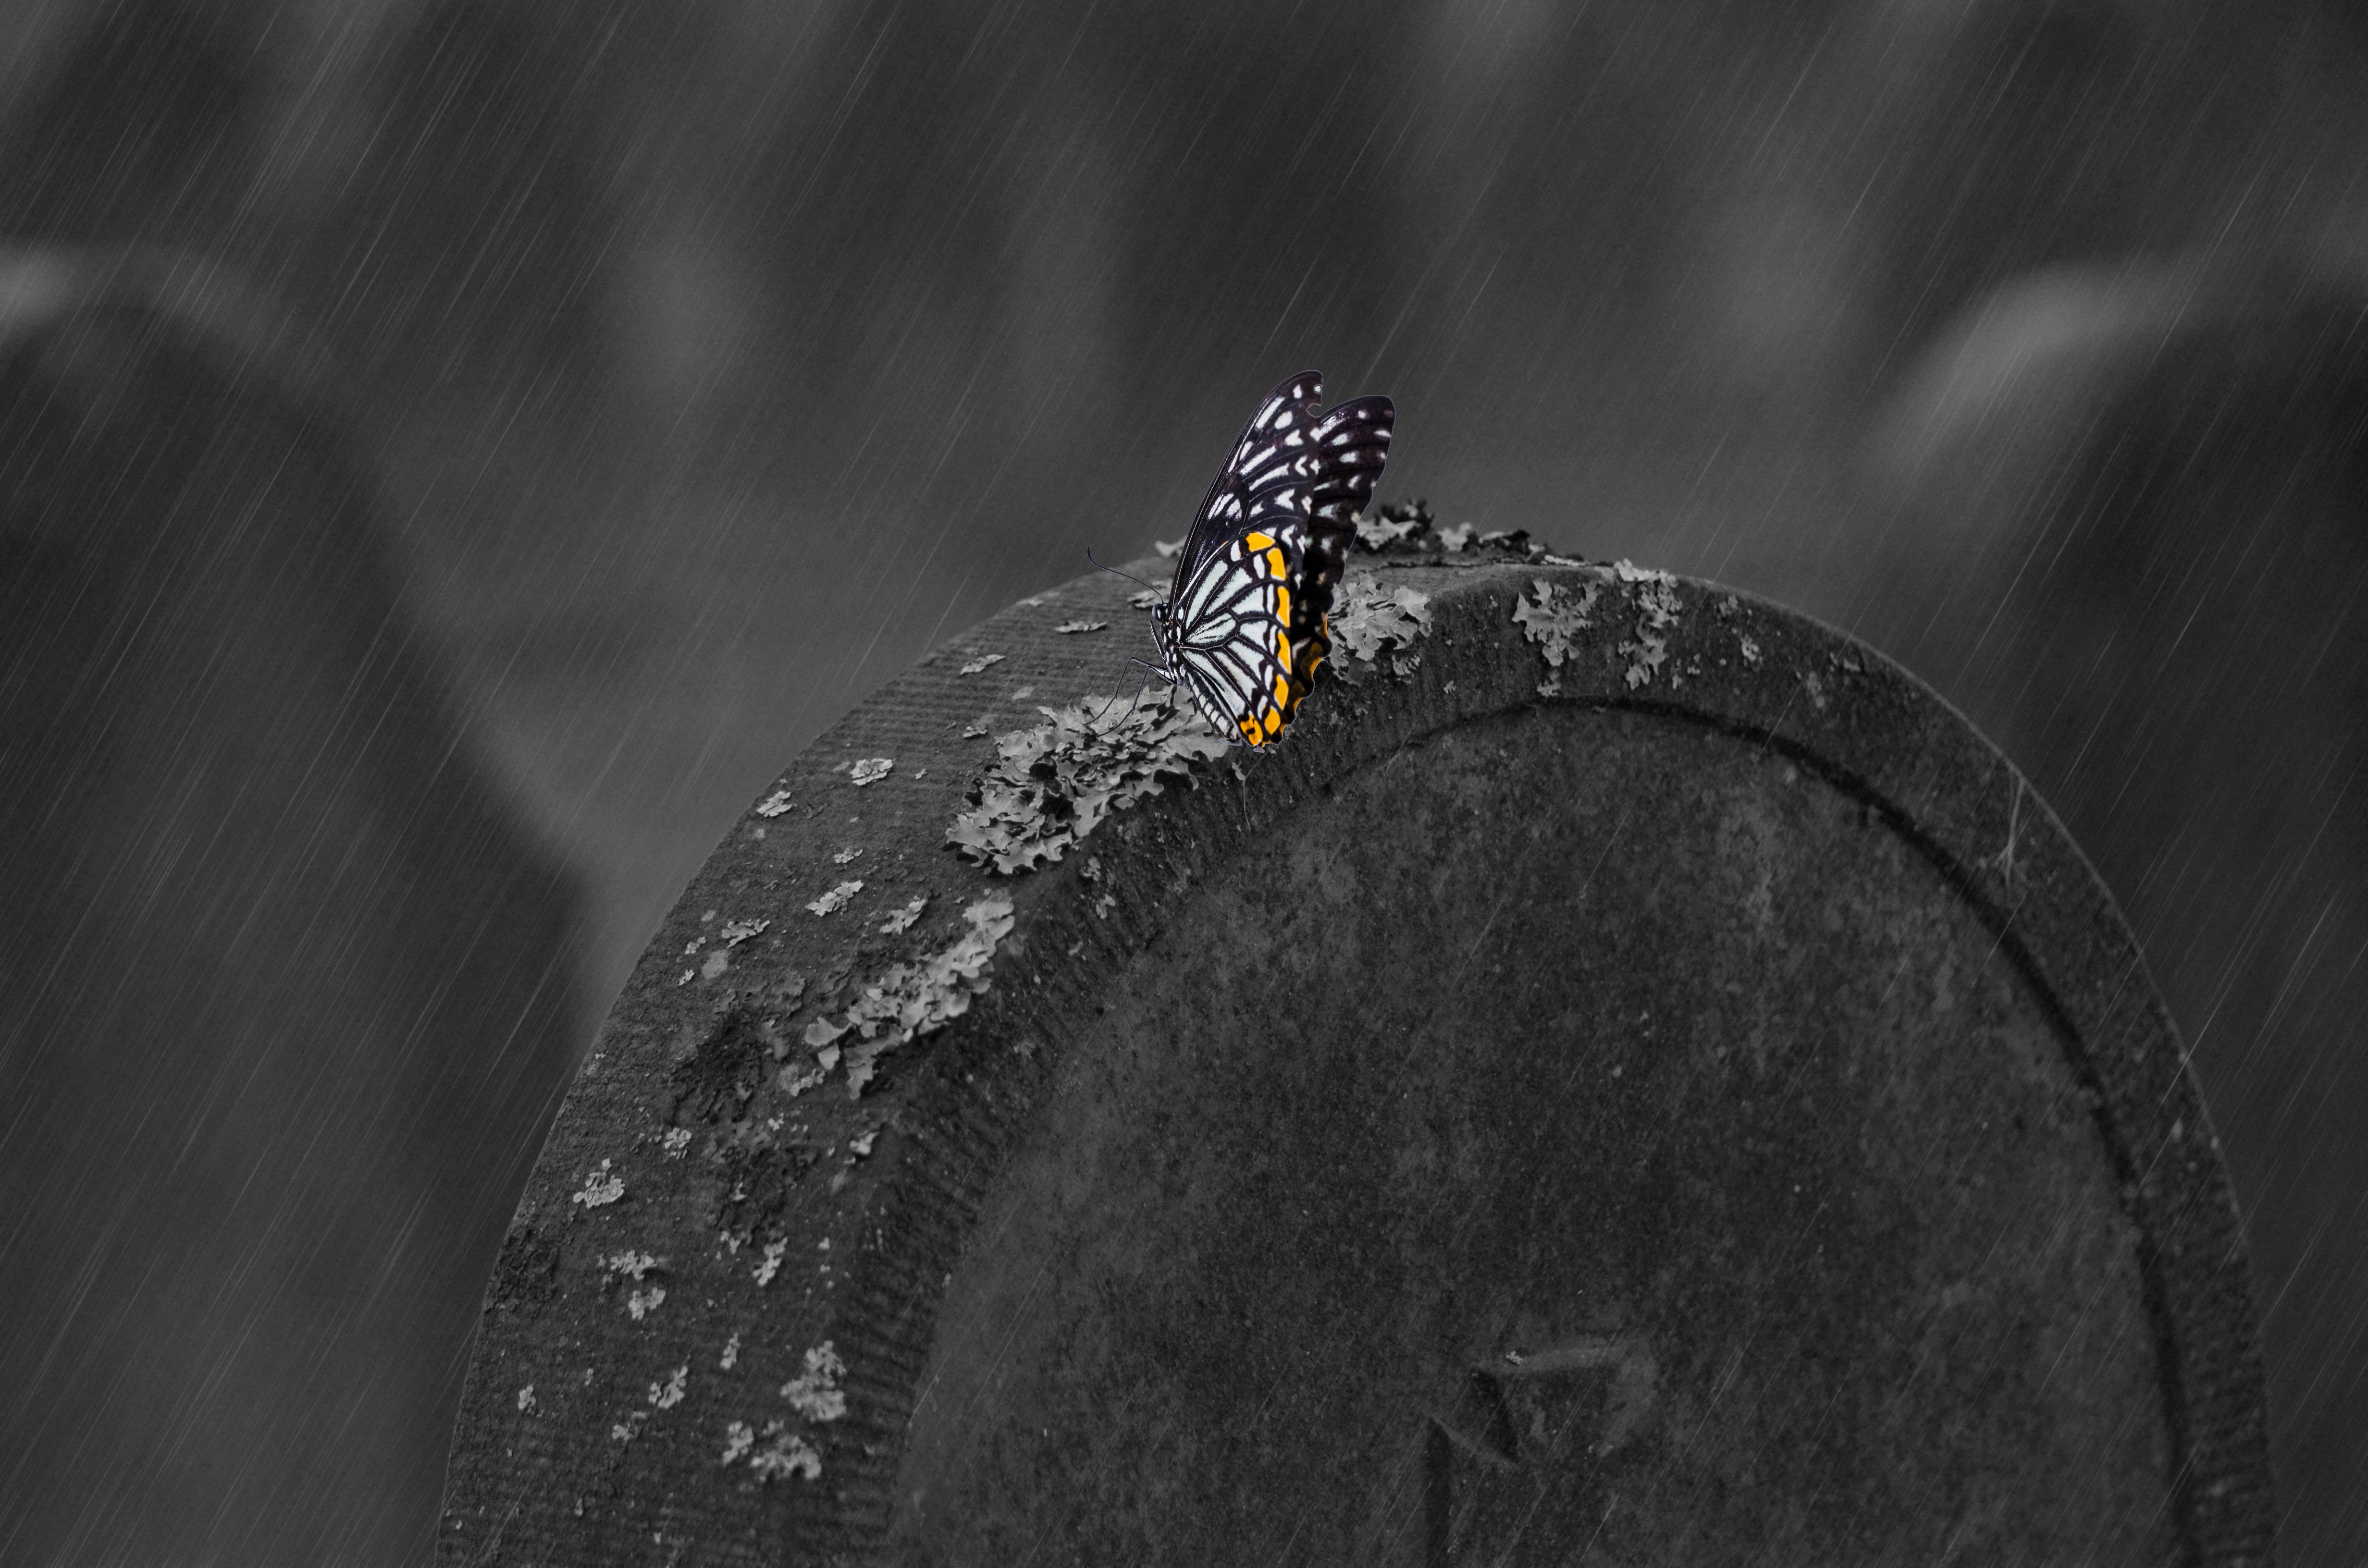
black and white, photography, darkness, butterfly, cemetery, black, monochrome, tombstone, grave, hope, gloomy, macro photography, monochrome photography